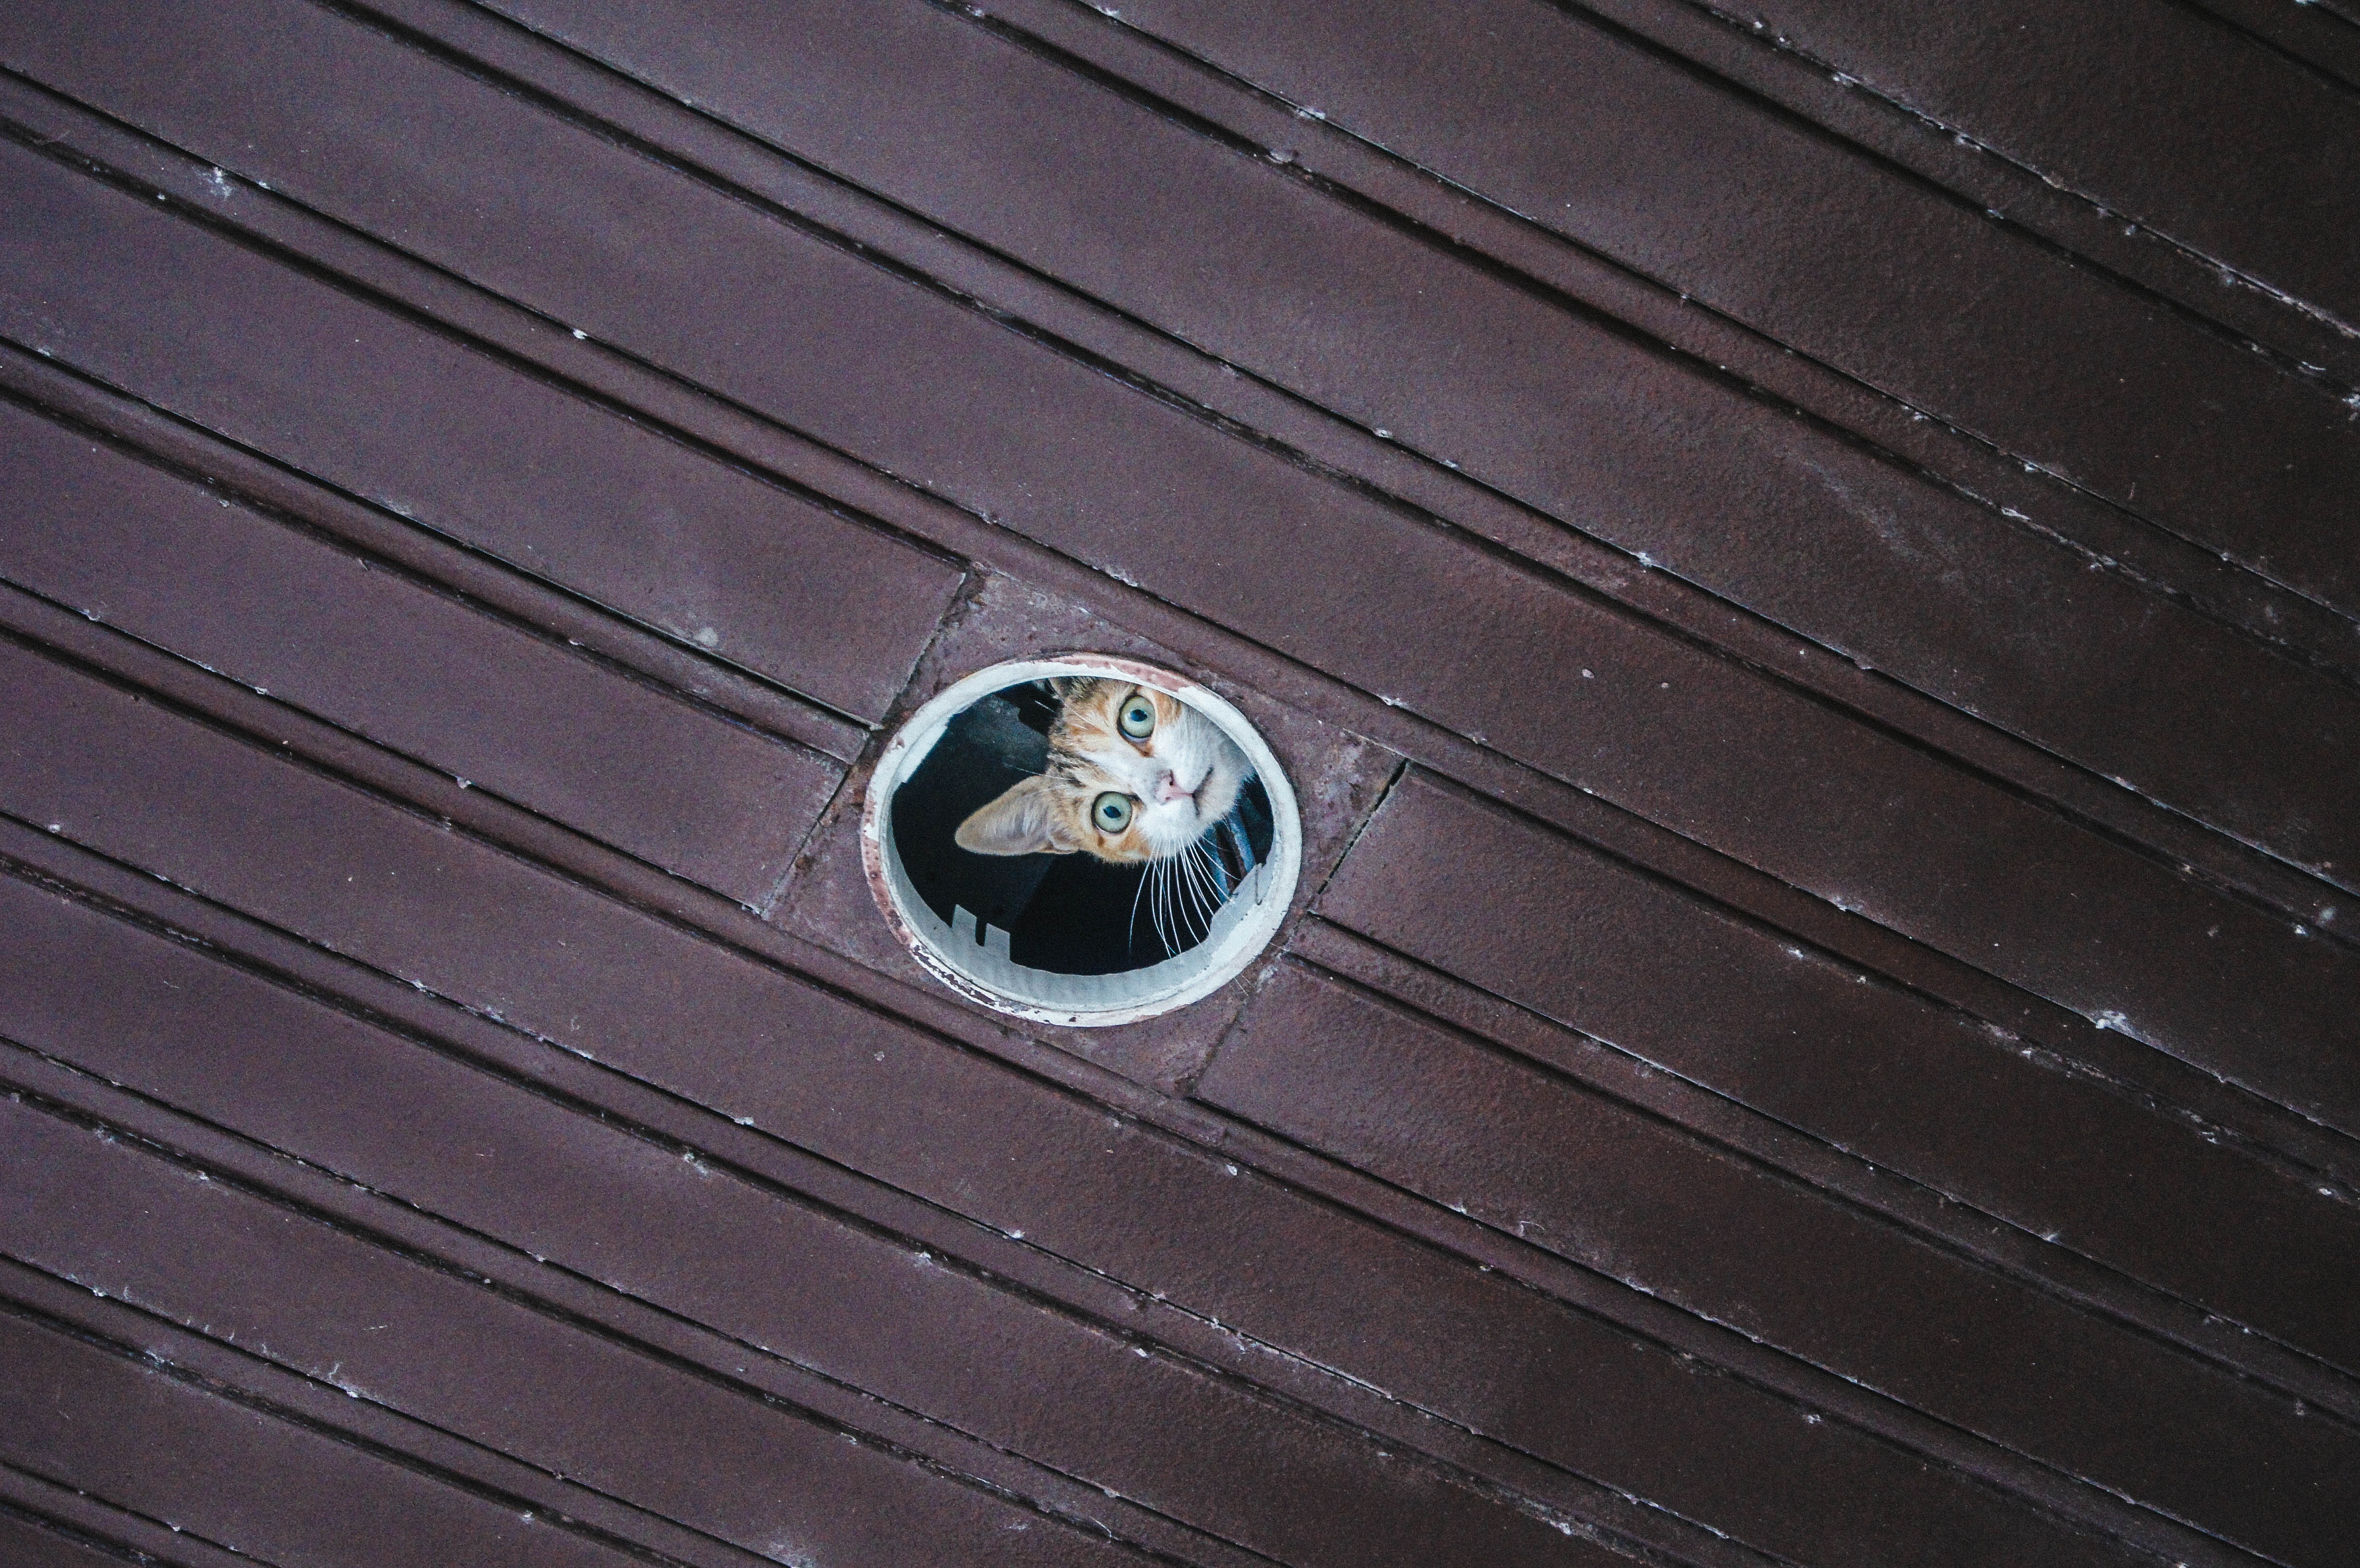
wing, light, white, wheel, window, animal, ceiling, line, cat, darkness, blue, black, shape, the jitters, automotive exterior